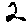
Label: 2